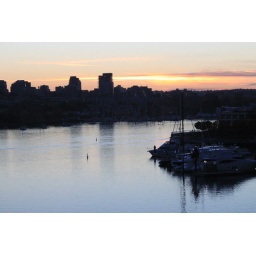
sunset from cambie street bridge in vancouver